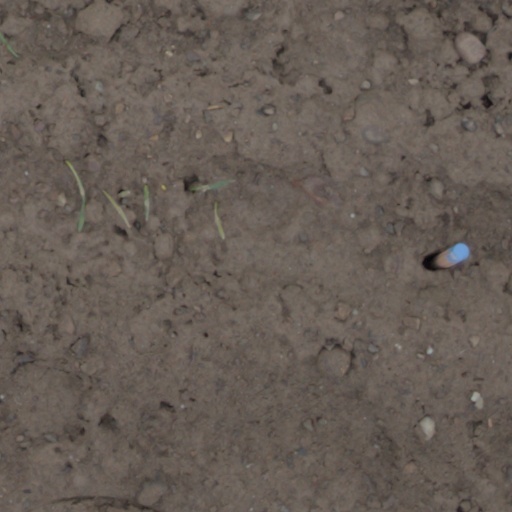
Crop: wheat